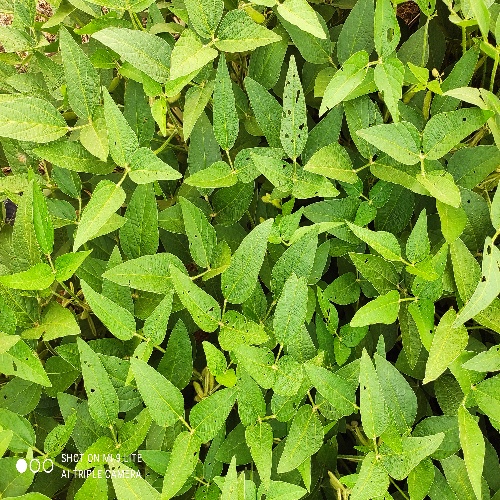
Label: Caterpillar